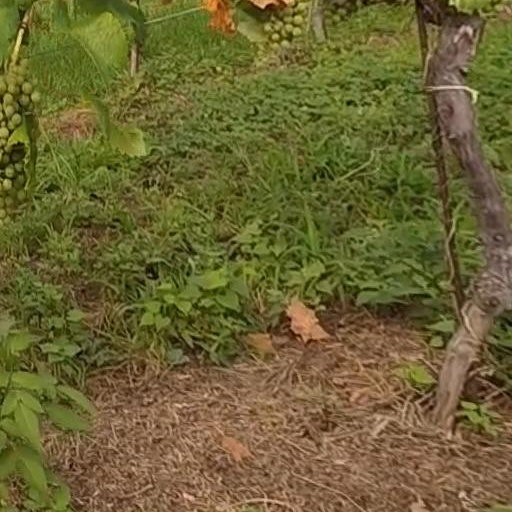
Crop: grape